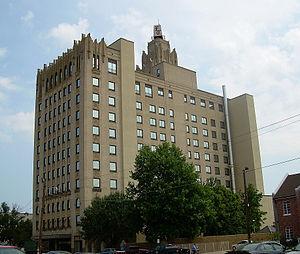
Monroe est une ville de l'État américain de la Louisiane, située dans la paroisse d'Ouachita, dont elle est le siège. Selon le recensement de 2000, sa population est de 53 107 habitants, ce qui en fait la huitième plus grande ville de la Louisiane. Le 1ᵉʳ juillet 2007, United States Census Bureau estimation estime la population à 54 208. Elle est la principale ville de la région métropolitaine de Monroe, qui comprend les paroisses de Ouachita et de l'Union.